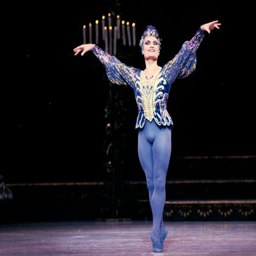
flashback dancing bluebird in production .